George II of Great Britain

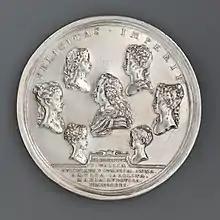
John Croker's medal of 1732 showing the surviving children of George II and Caroline: Frederick, William, Anne, Amelia, Caroline, Mary, and Louisa

In the general election of 1747, Frederick, Prince of Wales, again campaigned actively for the opposition but Pelham's party won easily. Like his father before him, Frederick entertained opposition figures at his house in Leicester Square. When Frederick died unexpectedly in 1751, his eldest son, Prince George, became heir apparent. The King commiserated with Frederick's widow, Augusta, and wept with her. As her son would not reach the age of majority until 1756, a new British Regency Act was passed that would make her regent, assisted by a council led by Frederick's brother William in case of George II's death. The King also made a new will, which provided for William to be sole regent in Hanover. After the death of his daughter Louisa at the end of the year, George lamented, "This has been a fatal year for my family. I lost my eldest son – but I am glad of it ... Now [Louisa] is gone. I know I did not love my children when they were young: I hated to have them running into my room; but now I love them as well as most fathers."